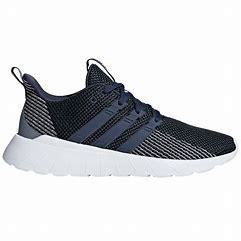
Brand: Adidas
Model: Questar Flow